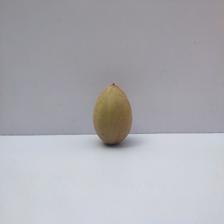
Size: Small